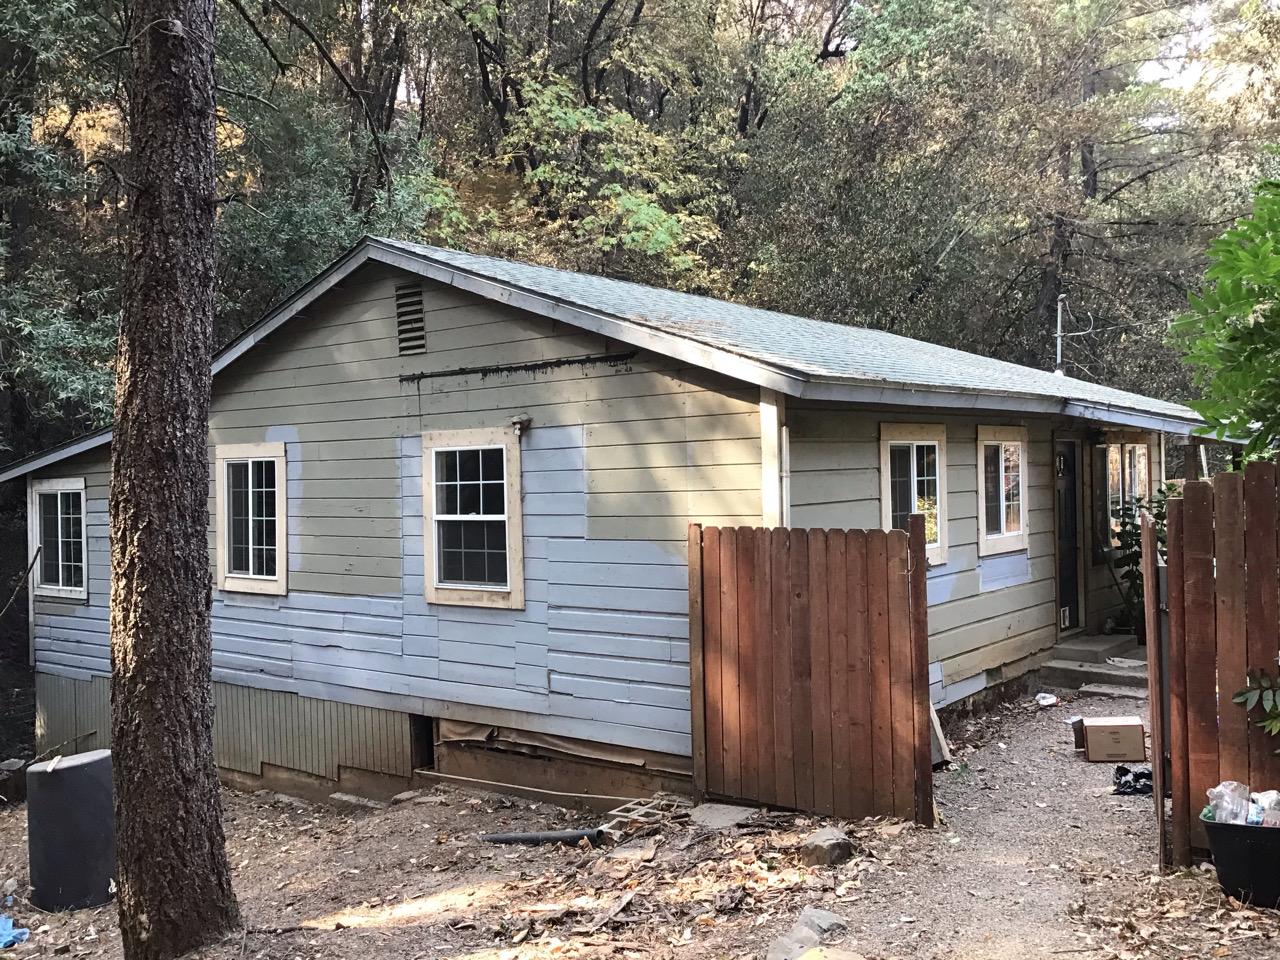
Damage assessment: no_damage